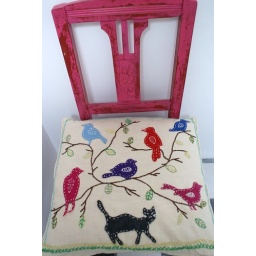
Inspired by my cat who loves birds in another way then me..